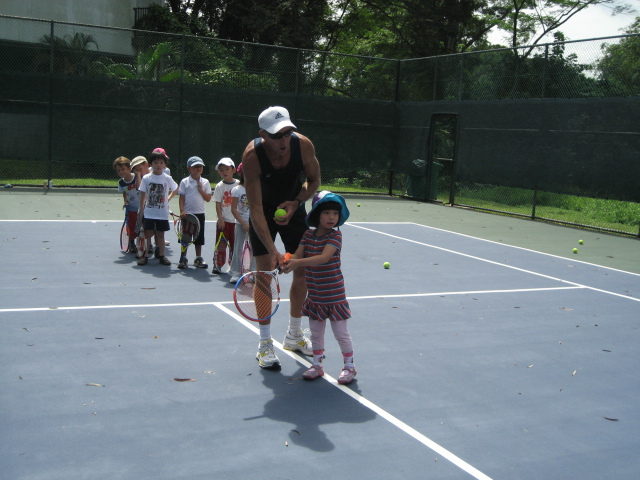
những đứa trẻ đang luyện tập tennis trong giờ học thể dục